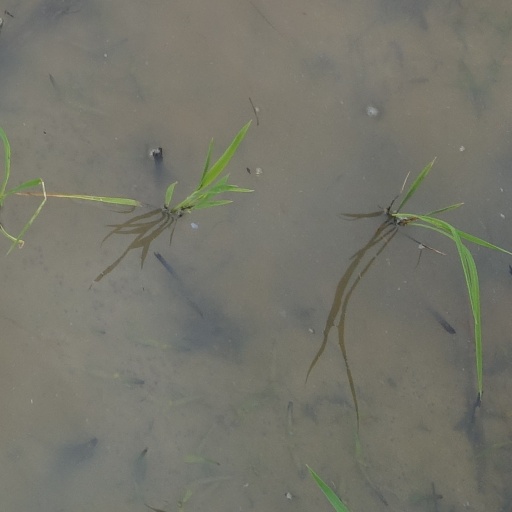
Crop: rice